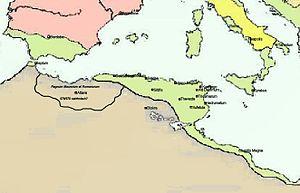
Othman ibn Affan, également connu en français comme Osman, né en 574 et mort en 656, est le beau-fils et un éminent compagnon de Mahomet, prophète de l'islam, ainsi que le troisième calife bien guidé. Né dans un clan mecquois de premier plan, les Omeyyades de la tribu des Quraych, il joue un rôle majeur dans l’histoire de l'islam et est connu pour avoir commandé la compilation du Coran dans sa forme canonique. À la mort du calife Omar ibn al-Khattâb, âgé de 59 ou 60 ans, Othman, âgé de 64 ou 65 ans, lui succède, étant ainsi le deuxième plus âgé à gouverner comme calife.